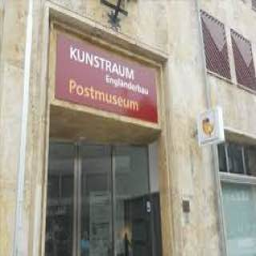
Liechtenstein PostalMuseum